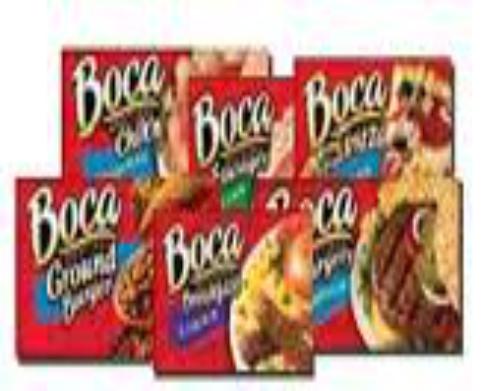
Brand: Boca Burger
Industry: Food